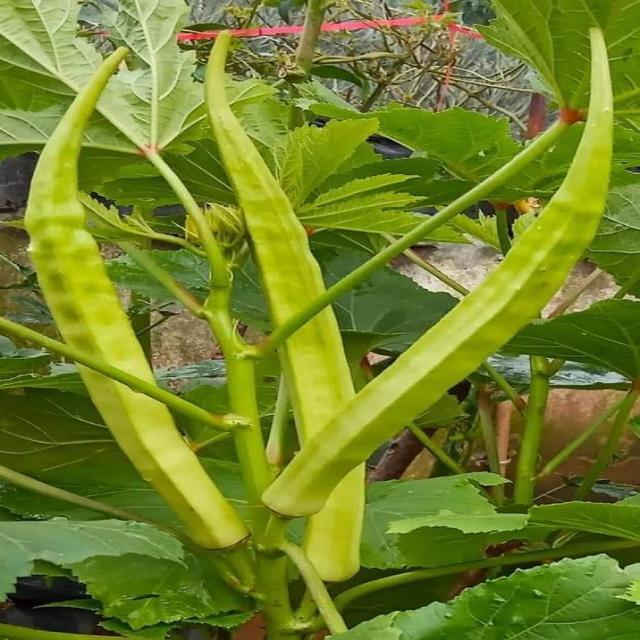
Label: Mature